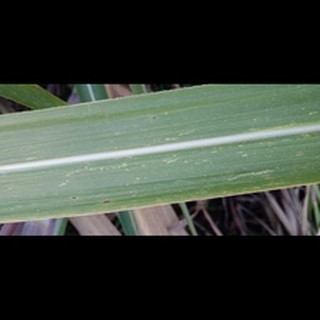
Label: sugarcane_mosaic